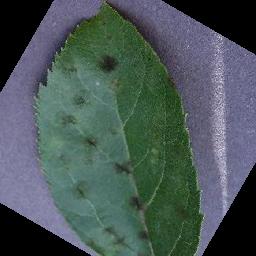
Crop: apple
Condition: scab